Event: Nepal Earthquake
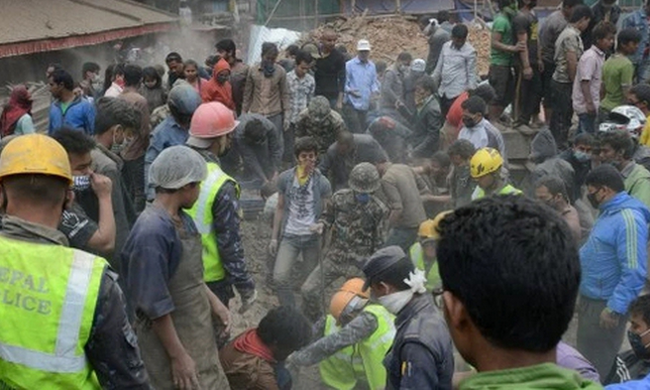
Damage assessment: damage